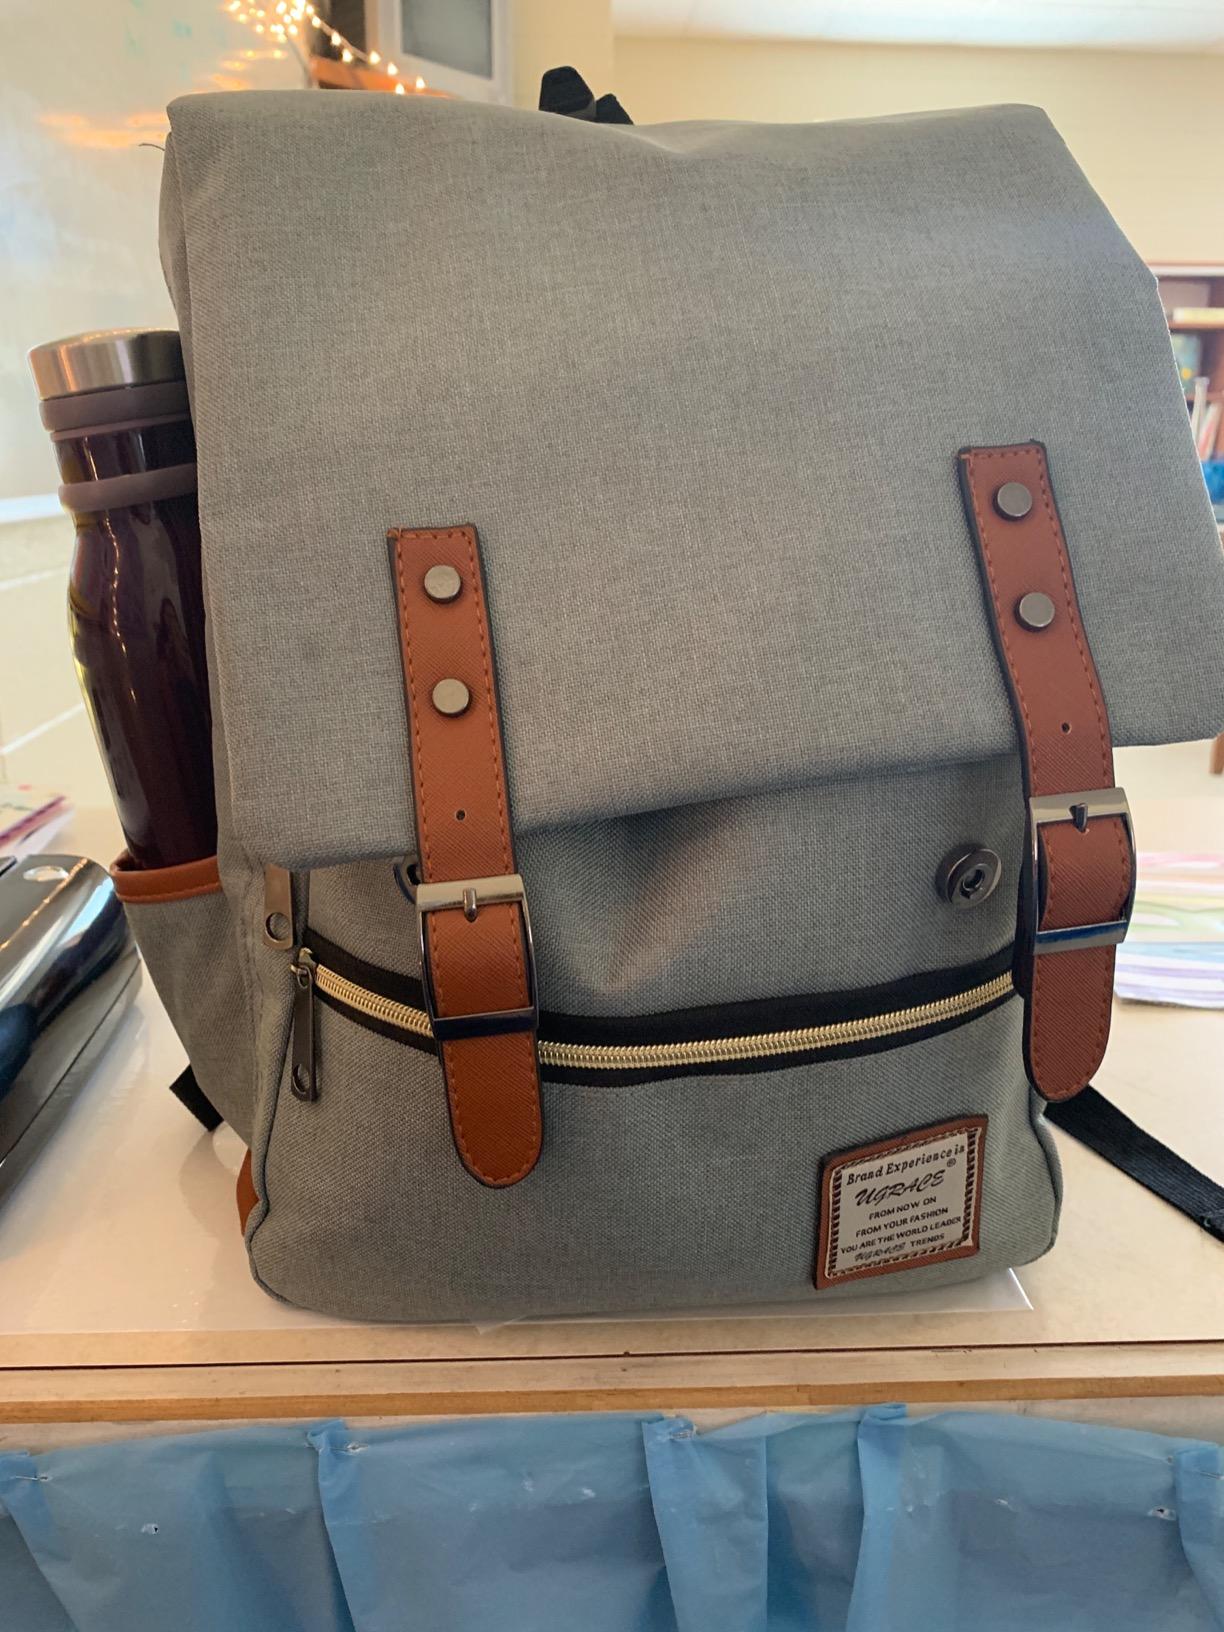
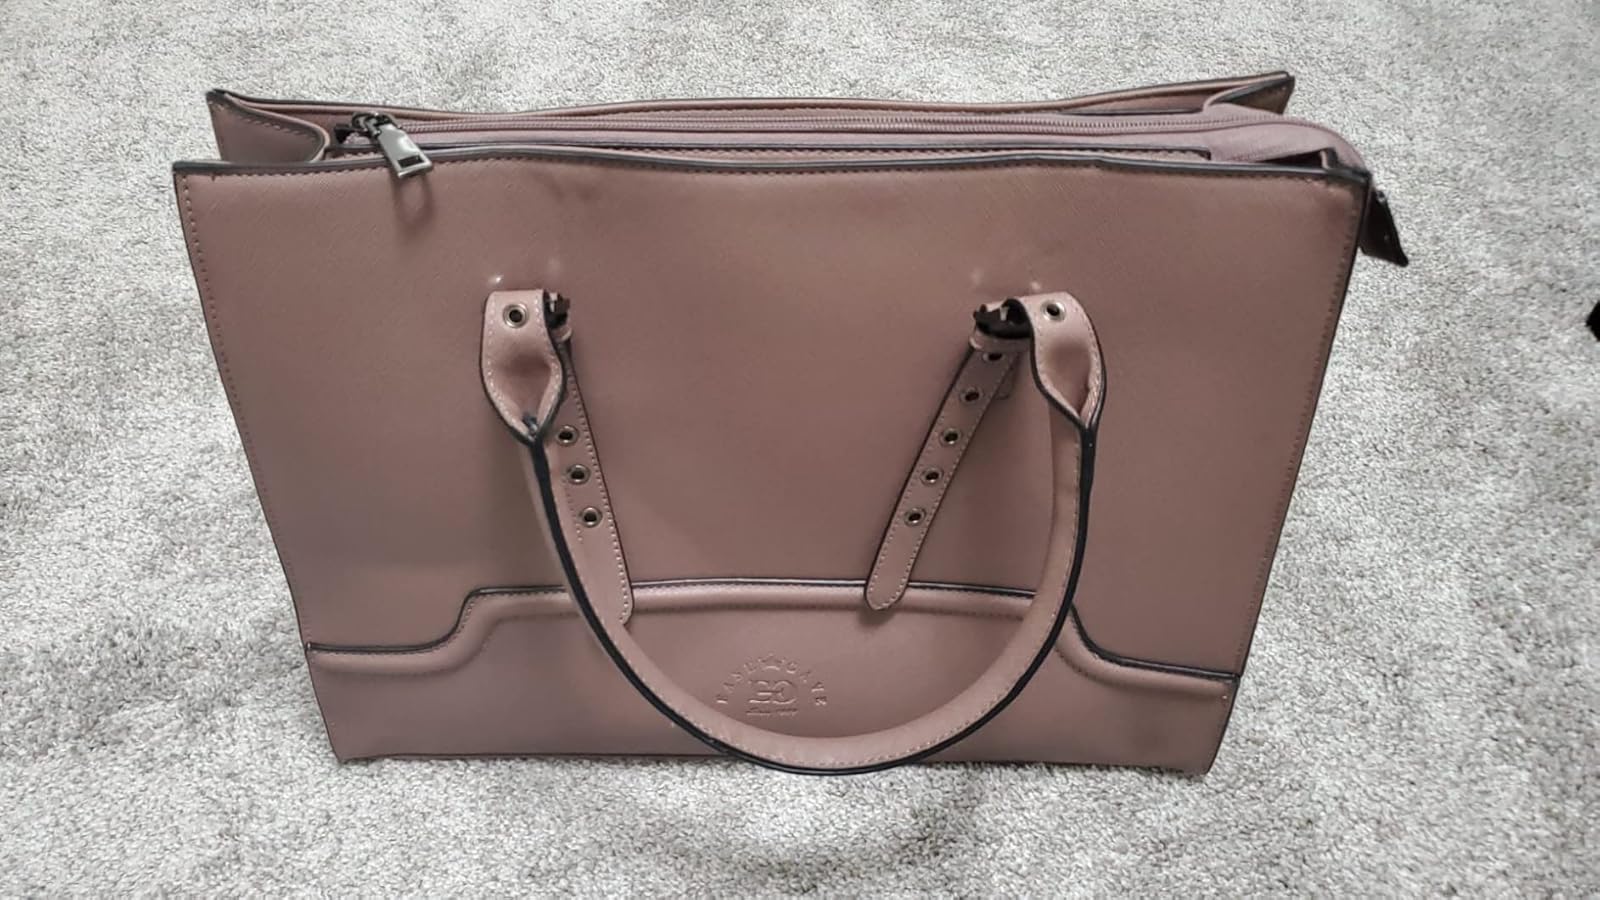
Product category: bag
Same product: no